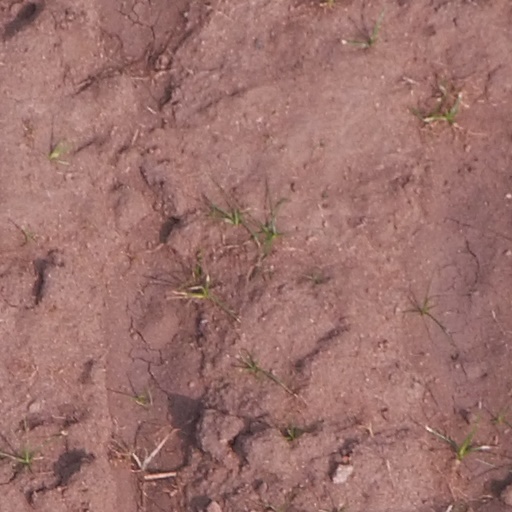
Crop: maize; corn